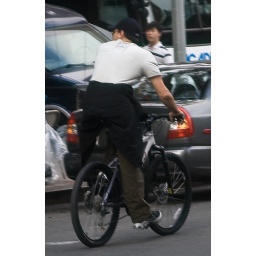
Even the man in the striped polo shirt is amazed